General Union (Japan)

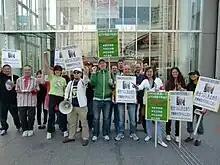
General Union demonstration at Umeda Learning Studio, Osaka

After over 8 years as a Gaba instructor, Gaba non-renewed the contract of Francis Strange, the chair of the Gaba branch of the General Union, effective November 1, 2011. The union viewed this as union busting, and in October the union demonstrated and leafleted Learning Studios in Osaka and Tokyo, and negotiated with Gaba and new owner Nichii Gakkan in an effort to reverse the non-renewal. After negotiations Gaba agreed to rehire Strange and he returned to work on February 12, 2012.